Darkness in Tallinn

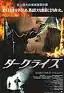

Darkness in Tallinn (a.k.a. "City Unplugged") is a 1993 feature film, a satirical political thriller directed by Ilkka Järvi-Laturi and written by Paul Kolsby. The film premiered on September 12, 1993, at the Toronto Festival of Festivals, and later played at the Sundance Film Festival in January 1994. Written by an American and directed by a Finn (the two met at New York University), the film was one of the more unusual and most popular of 1993. It was reshown at the Rotterdam Filmfestival 2013 for professional audience.